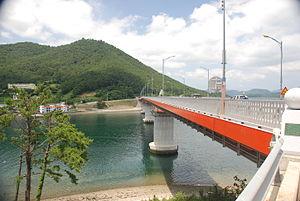
Cette liste de ponts de la Corée du Sud a pour vocation de présenter une liste de ponts remarquables de la Corée du Sud, tant par leurs caractéristiques dimensionnelles, que par leur intérêt architectural ou historique.